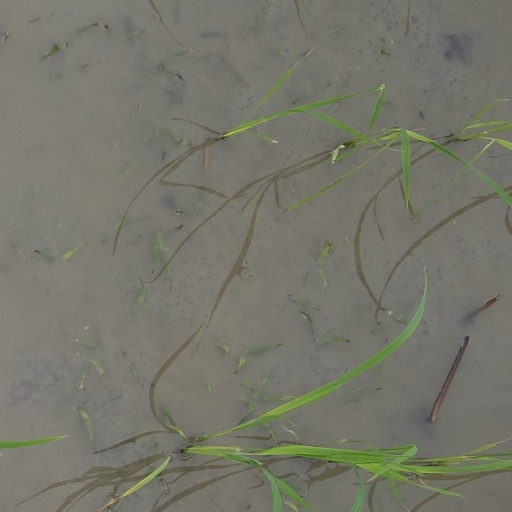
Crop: rice